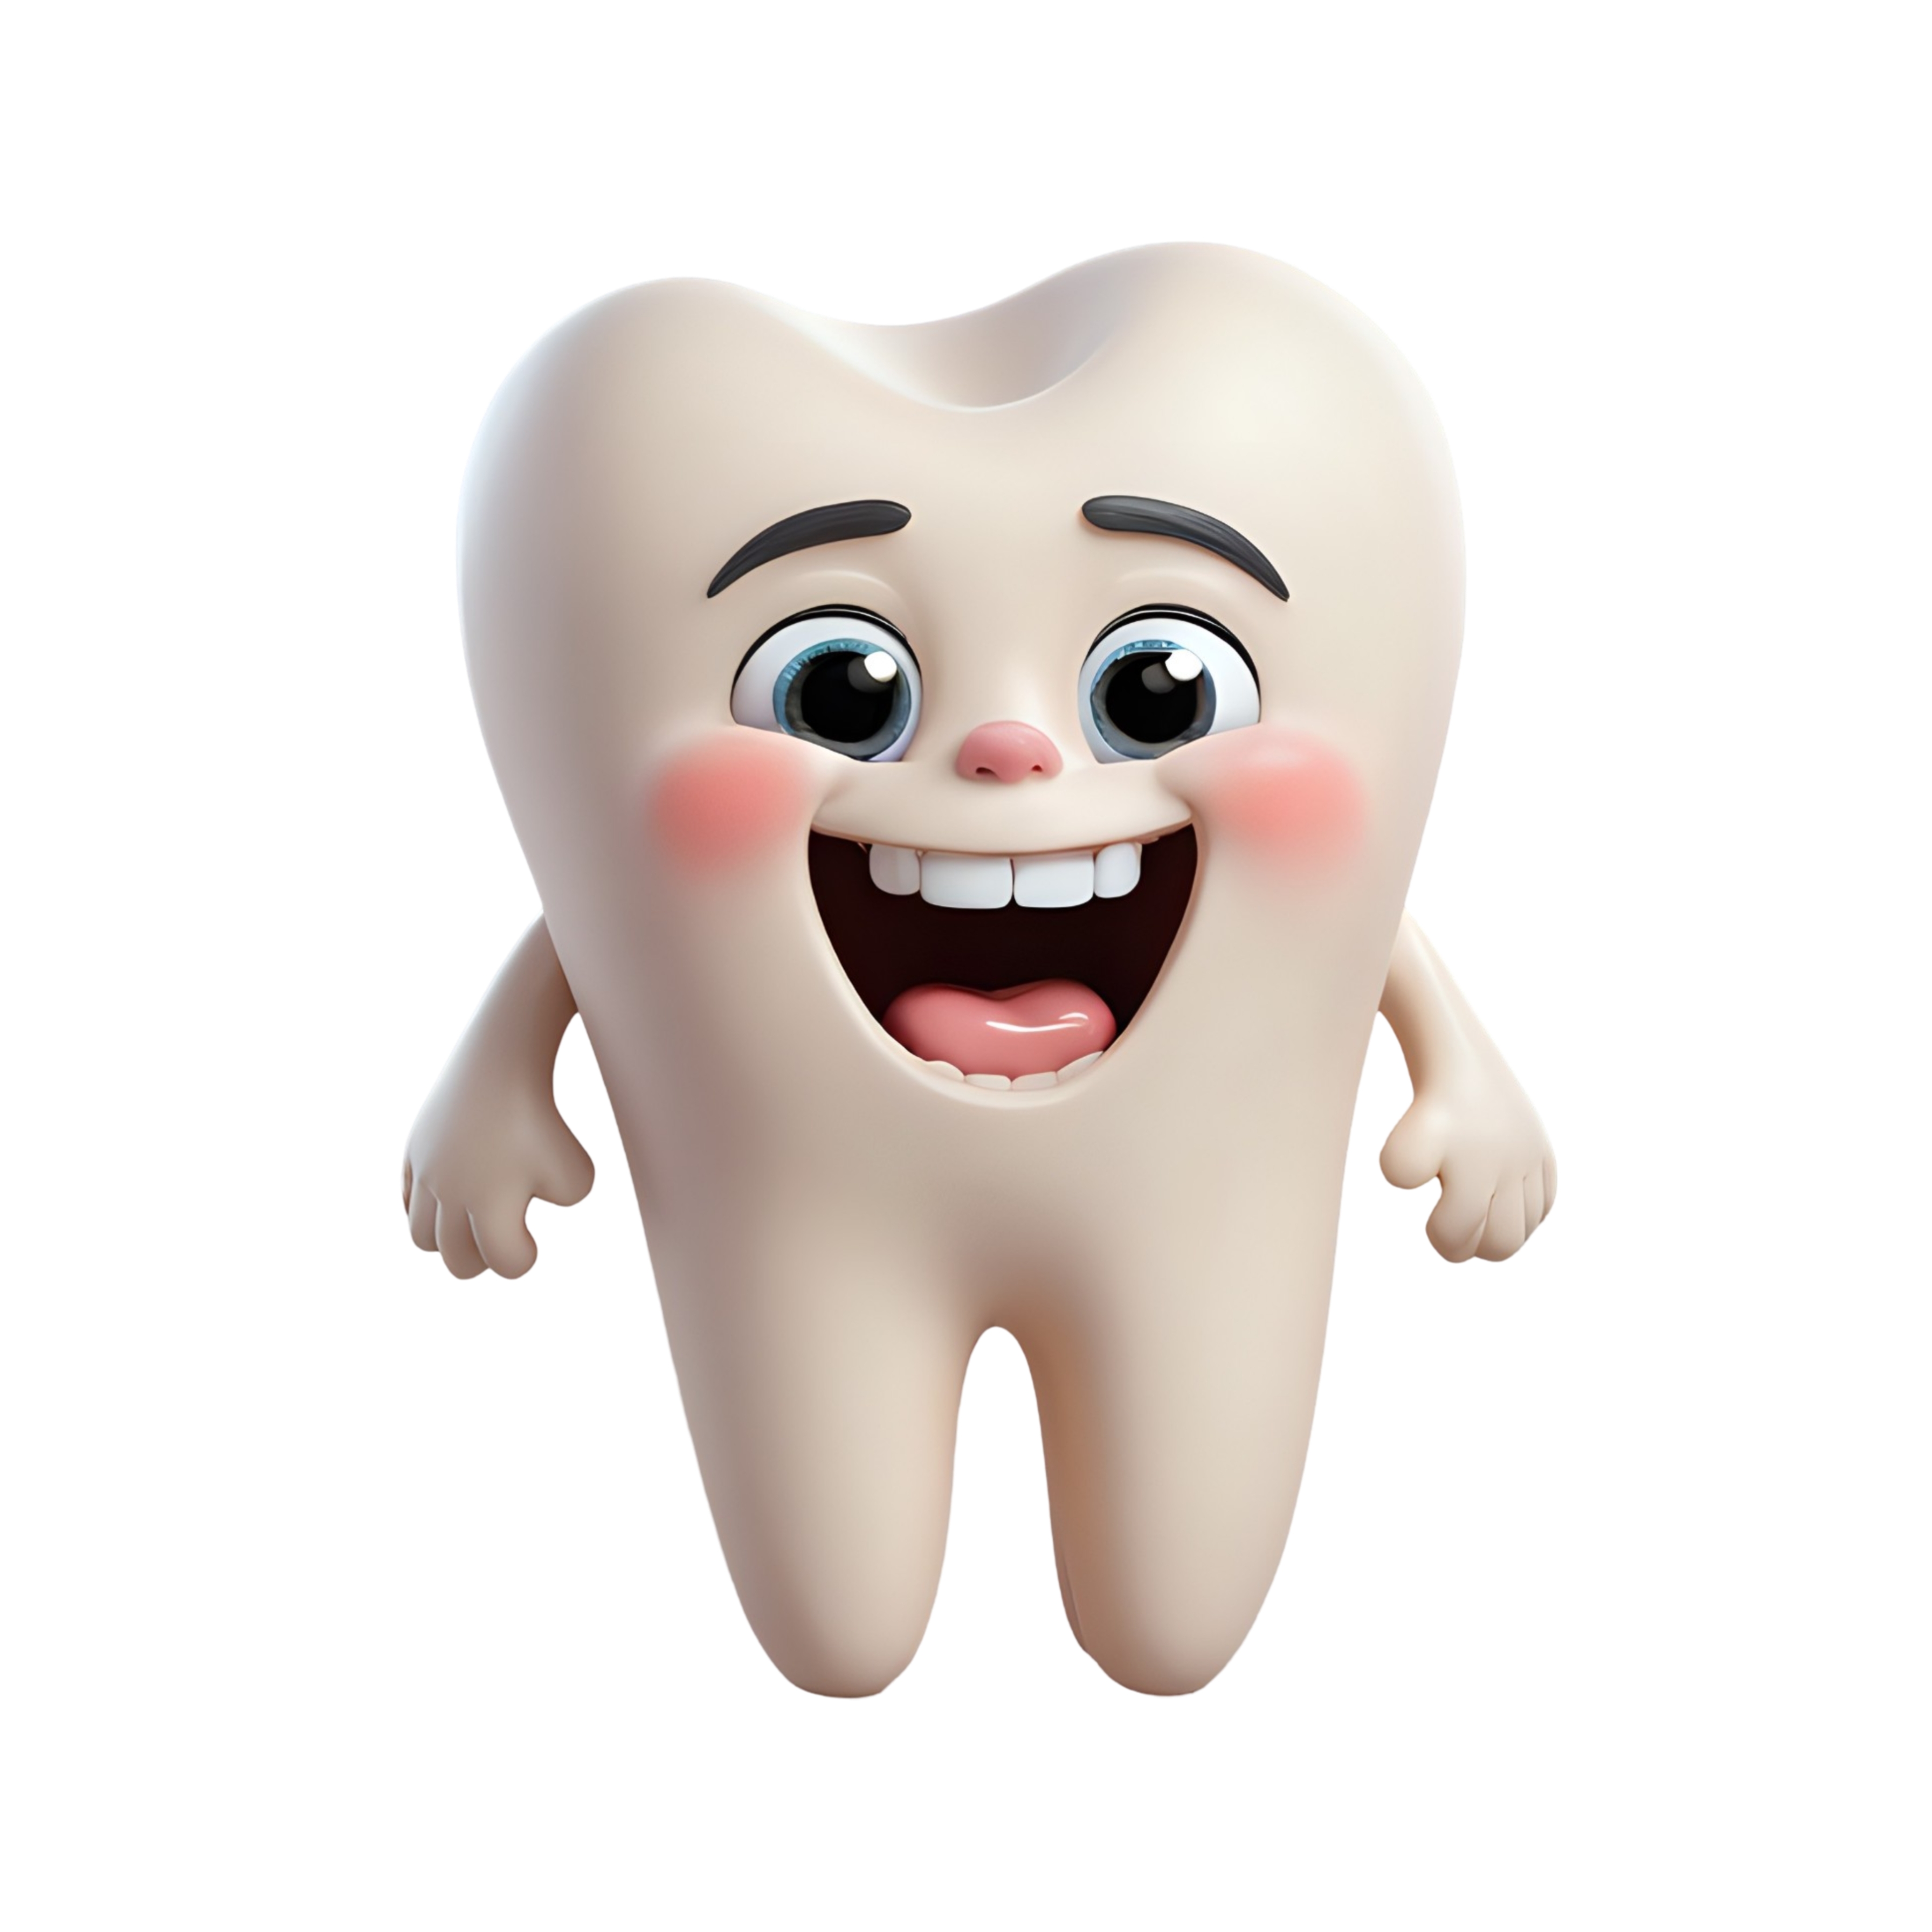
tooth, happy, cartoon, cartoon character, teeth, dental, health, clean, care, cutout, sticker, nose, smile, jaw, gesture, toy, ear, finger, eyelash, thumb, snout, font, stuffed toy, plush, Animated cartoon, animation, art, fictional character, illustration, paw, laugh, plant, graphics, fur, animal figure, nail